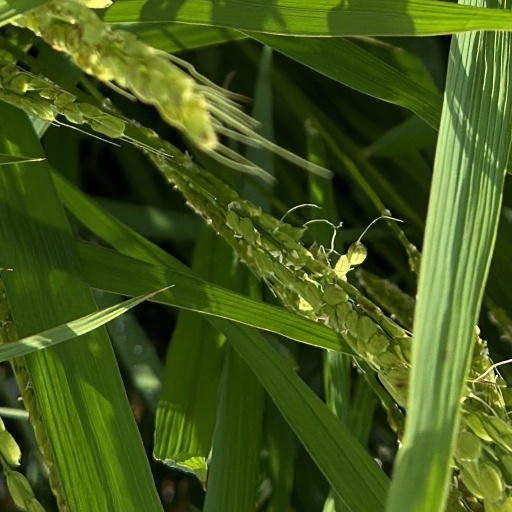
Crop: rice